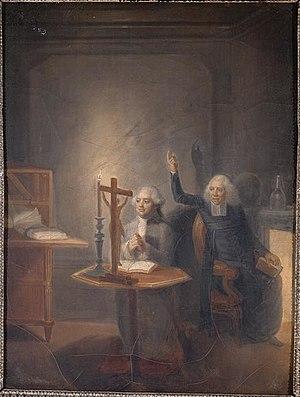
La confession de Louis XVI par l'abbé Edgeworth, le 21 janvier 1793
Henry Essex Edgeworth, né en 1745 à Edgeworthstown dans le comté de Longford en Irlande et mort le 22 mai 1807 à Mittau, également connu sous le nom d’Abbé Edgeworth de Firmont, est un prêtre catholique et dernier confesseur du roi de France Louis XVI.